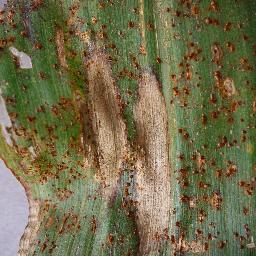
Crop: corn
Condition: (maize)_northern_blight